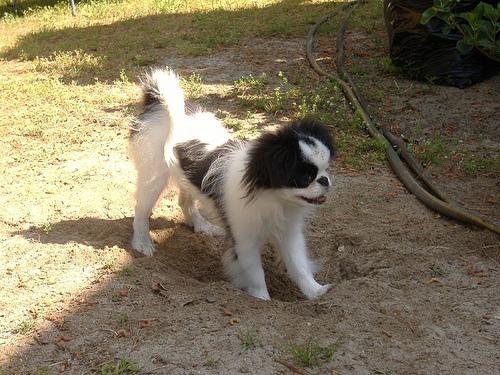
Breed: japanese chin